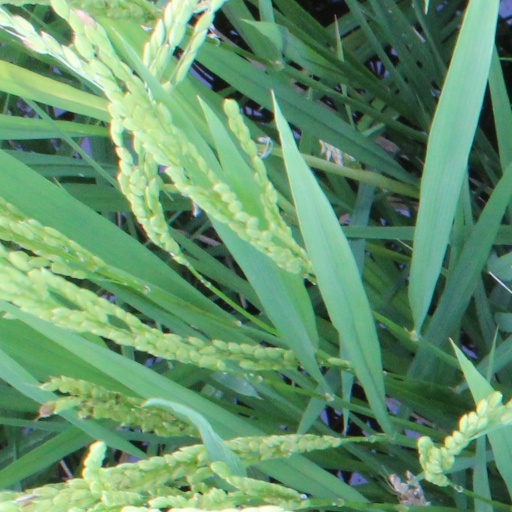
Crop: rice